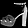
Label: Sandal